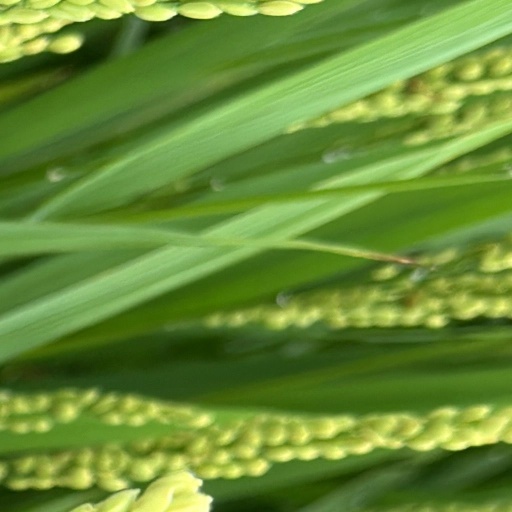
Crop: rice